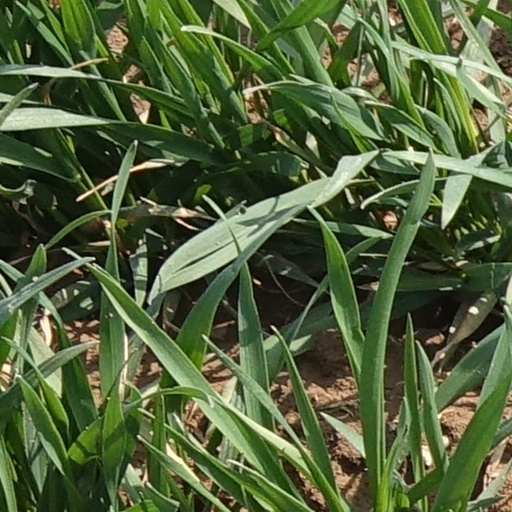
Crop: wheat